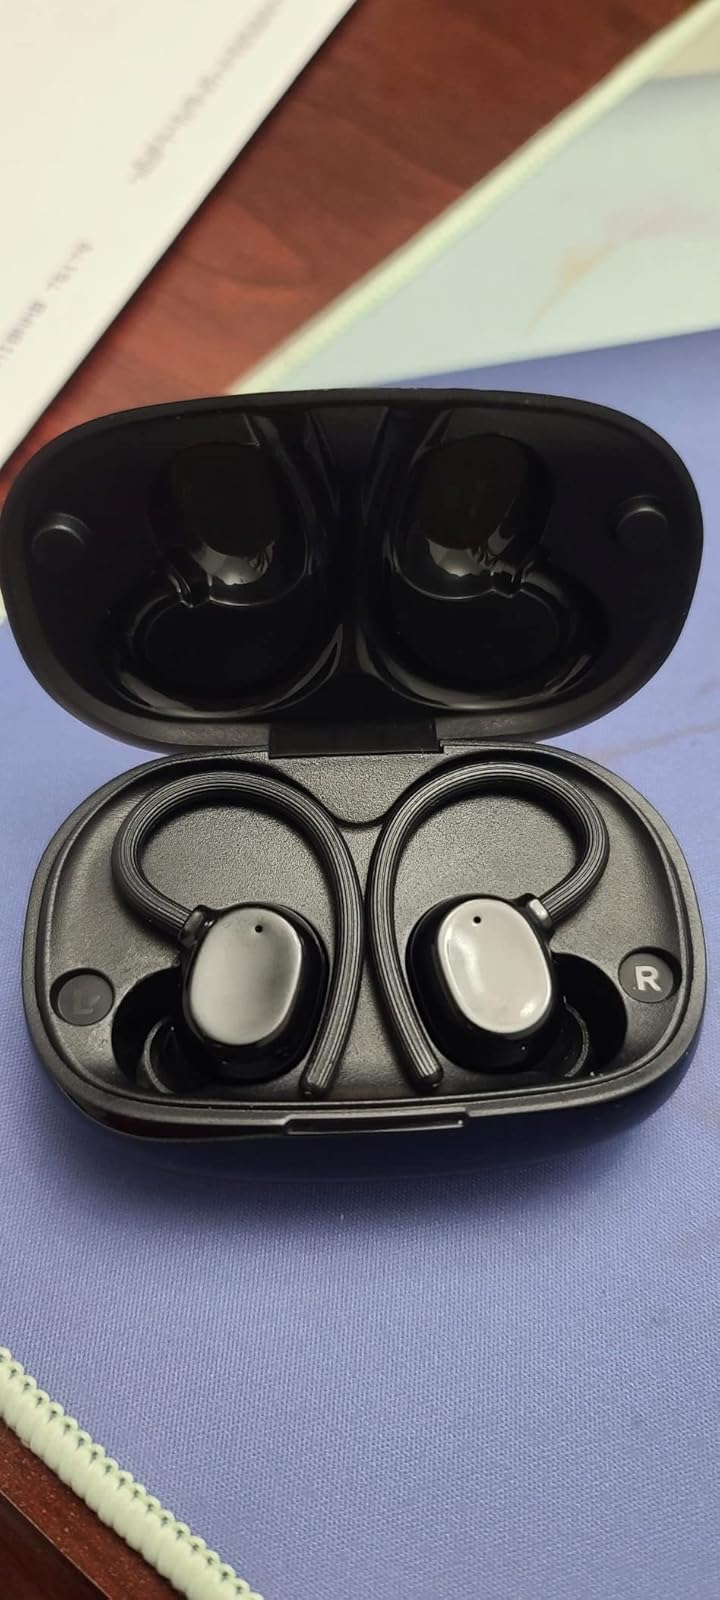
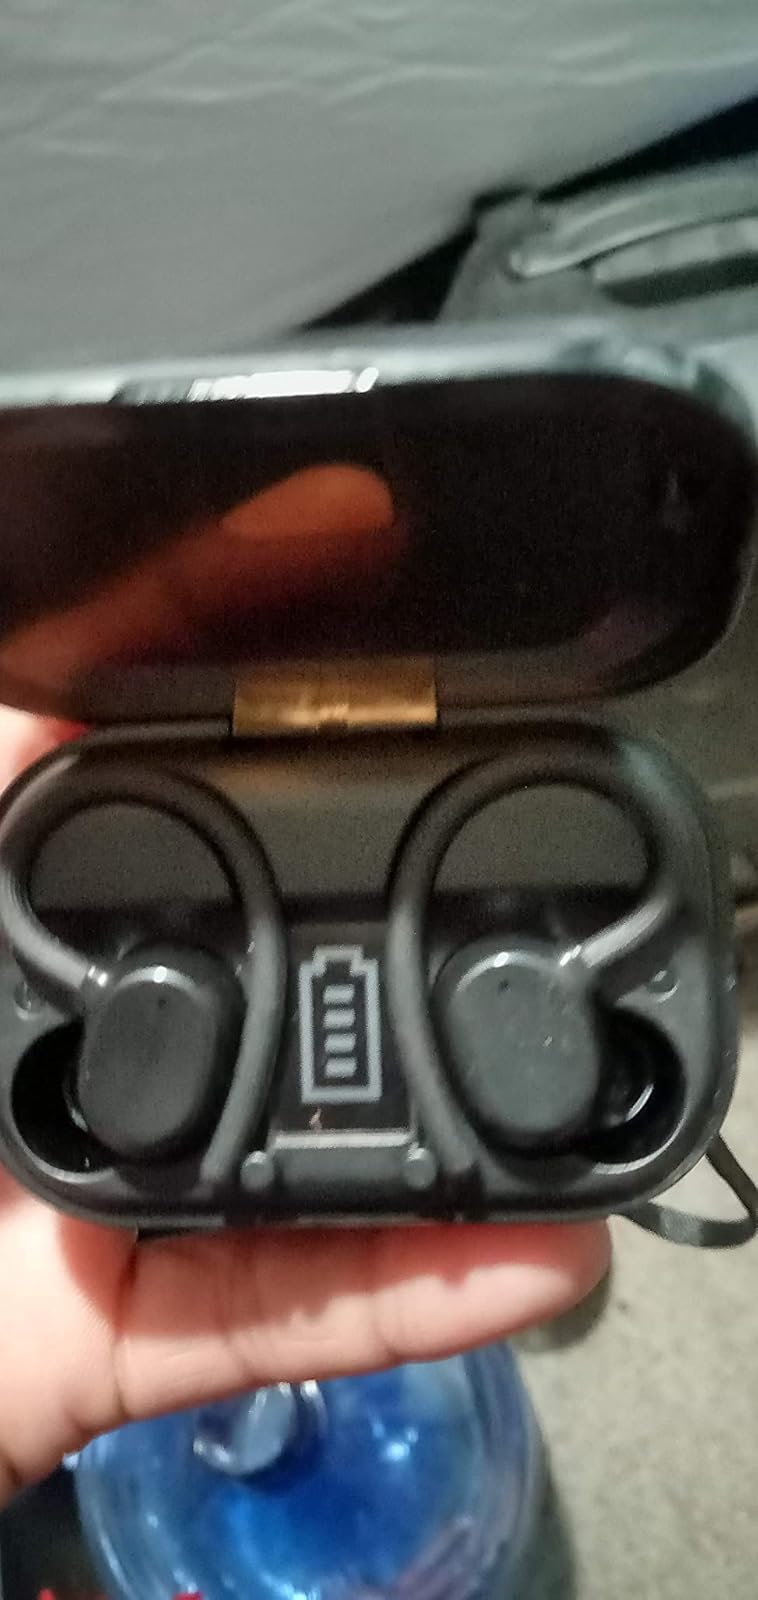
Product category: earbuds
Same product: no